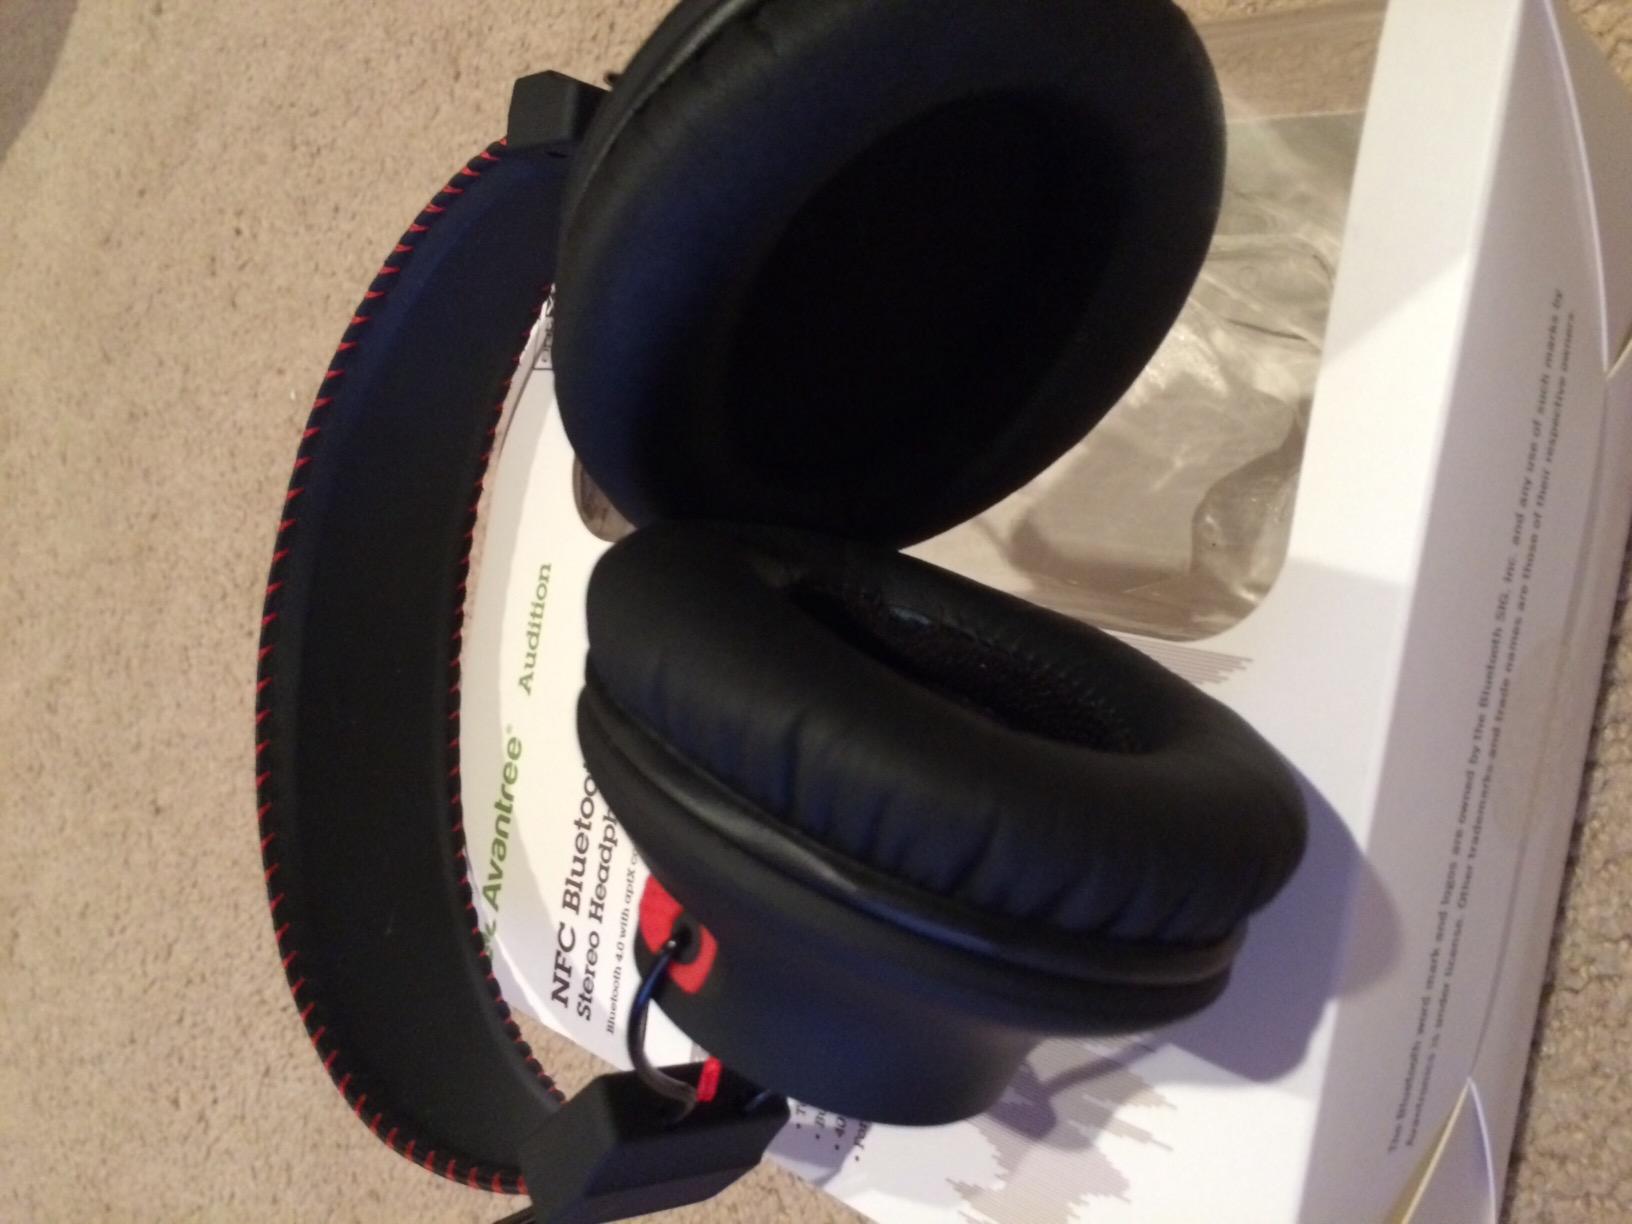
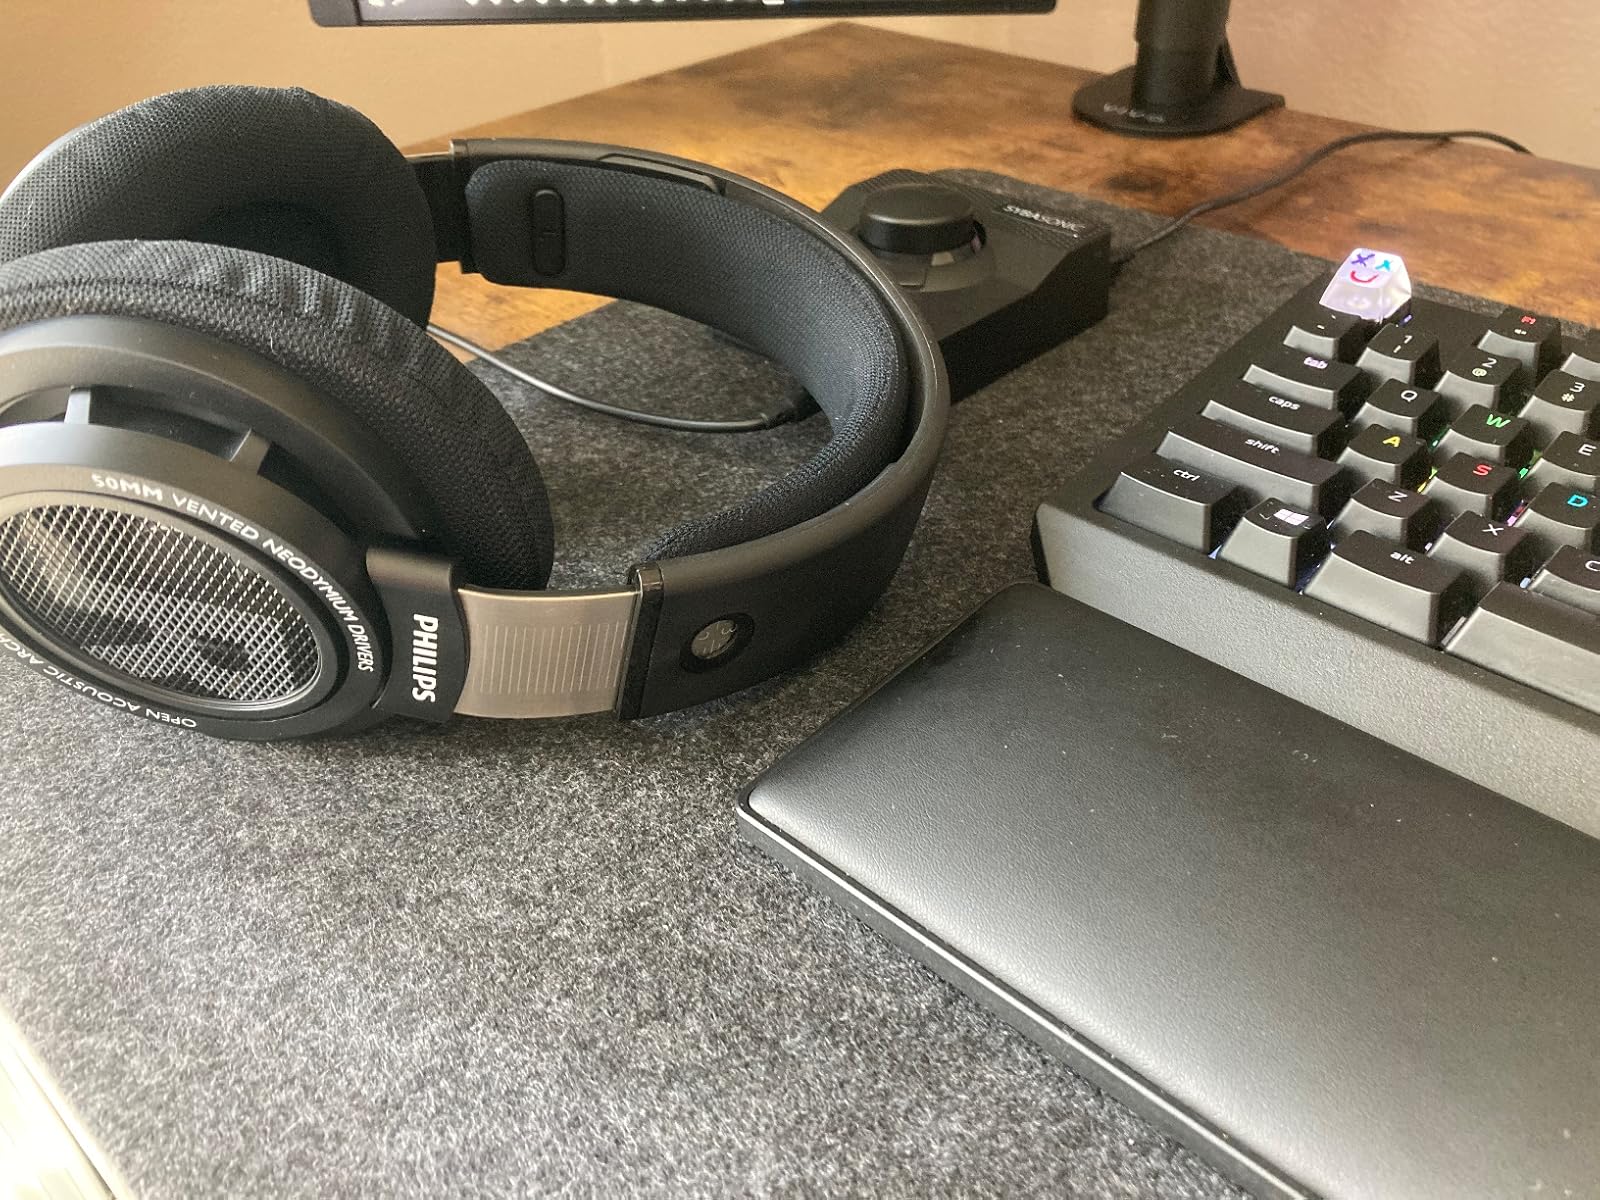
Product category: headphones
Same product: no